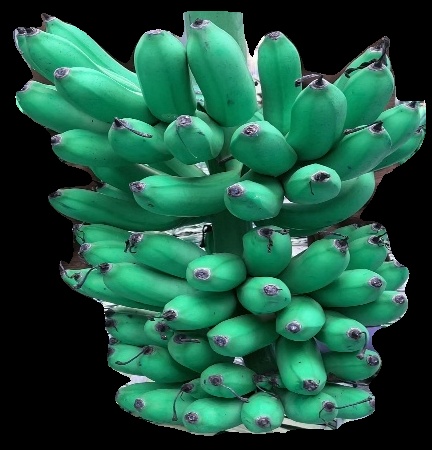
Variety: rasbale
Grade: grade1